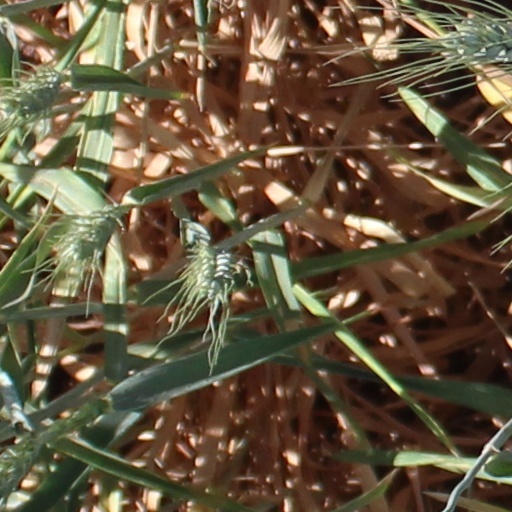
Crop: wheat